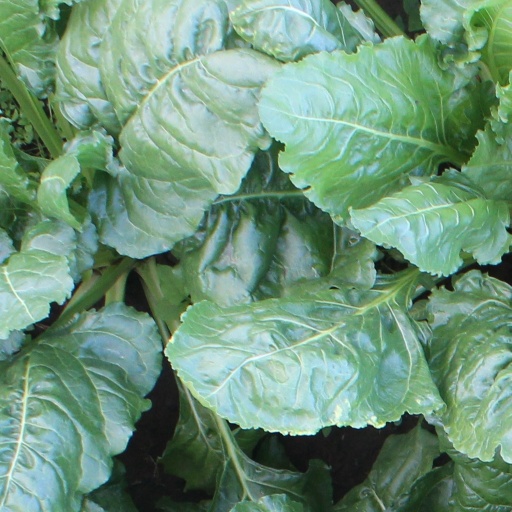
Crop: sugar beet